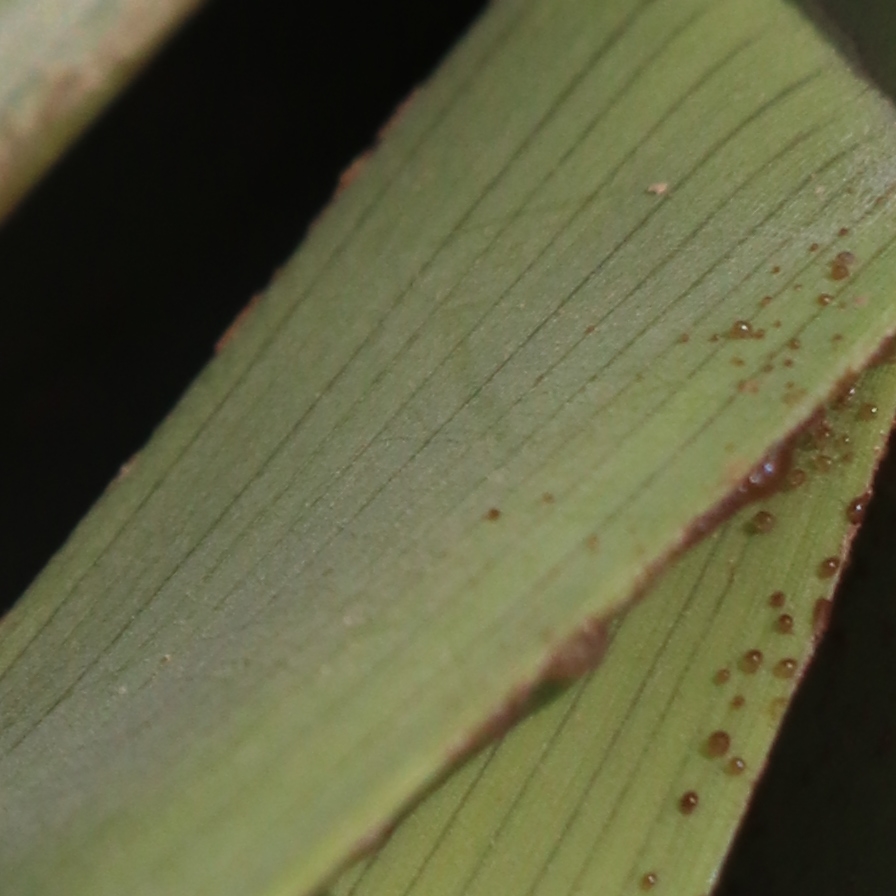
Label: Honey